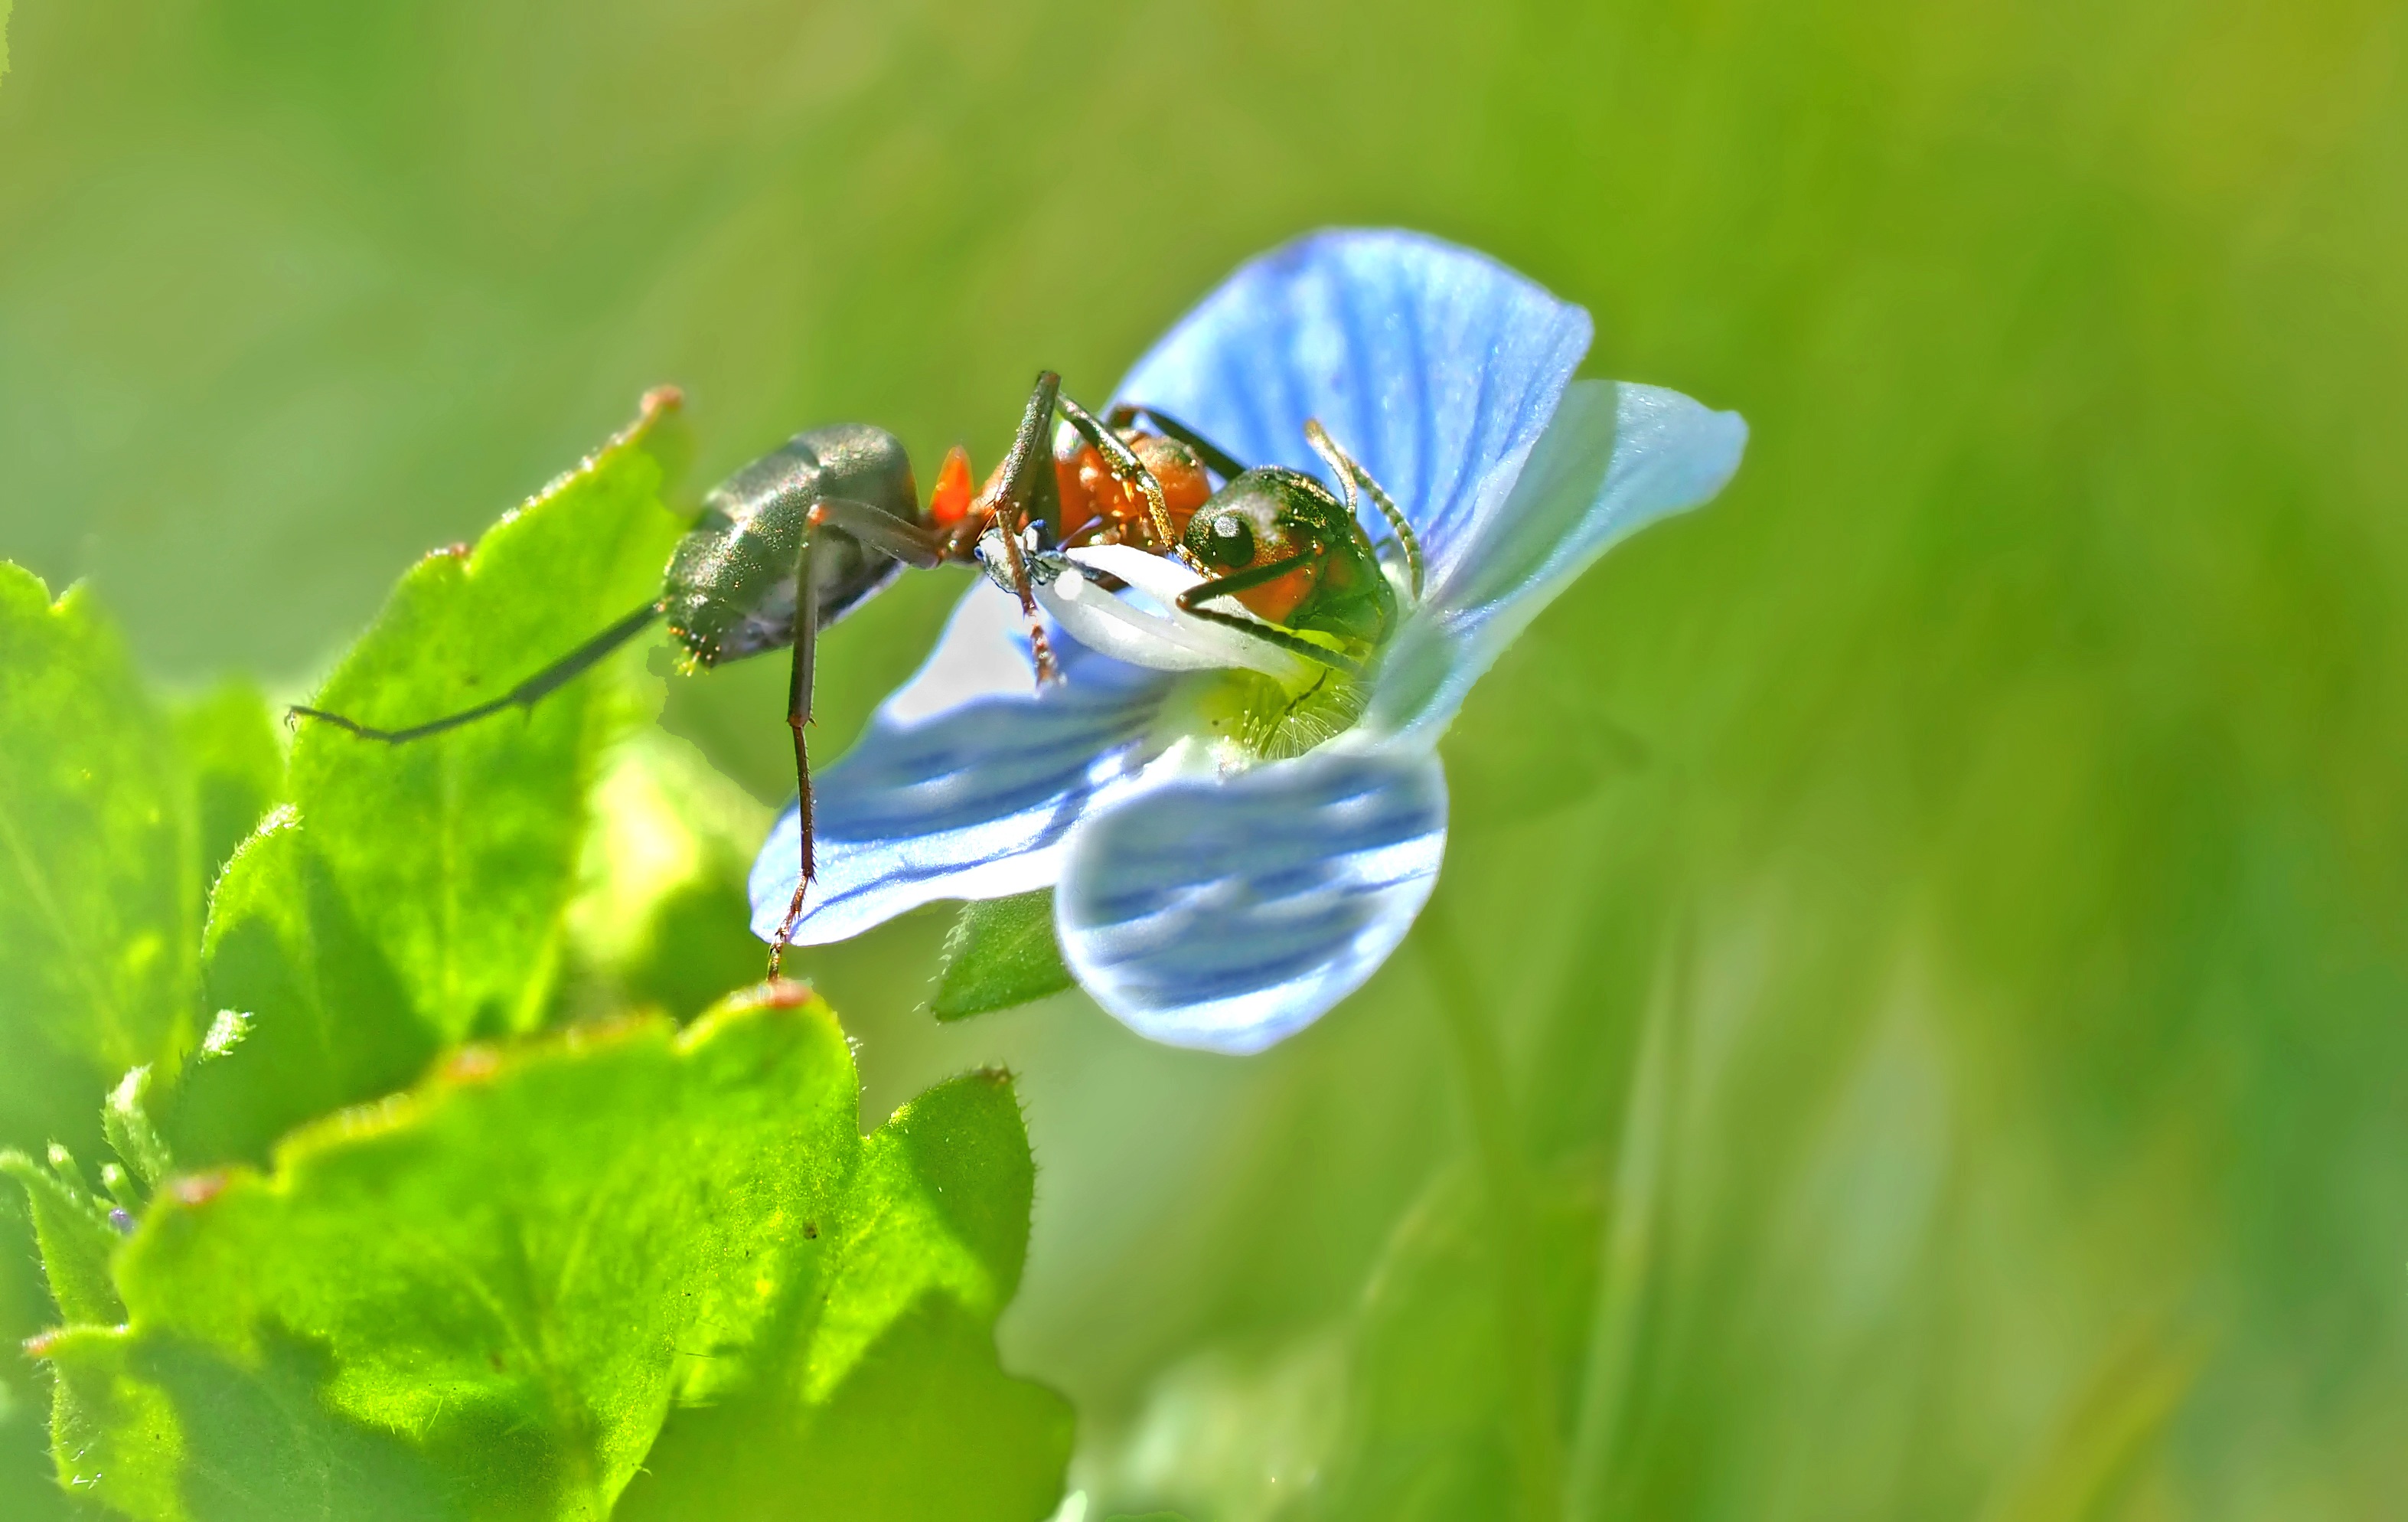
nature, plant, photography, meadow, flower, fly, live, green, insect, flora, fauna, invertebrate, wildflower, close up, bee, nectar, macro photography, honey bee, membrane winged insect